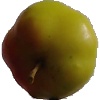
Label: Apple Red Yellow 2